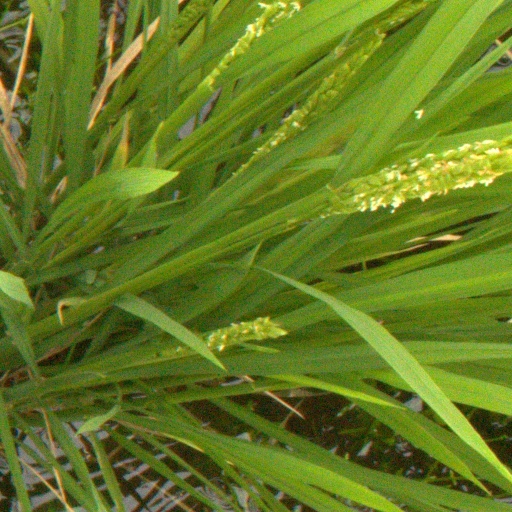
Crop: rice